Structure of the Italian Army

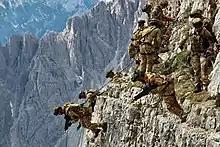
Alpini abseiling in the Dolomites

The Division "Acqui" is a deployable division command headquartered in Capua near Naples.